A Day of Fury

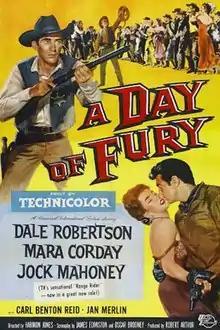

A Day of Fury is a 1956 American Western film directed by Harmon Jones and starring Dale Robertson, Mara Corday and Jock Mahoney. The working title of the film was "Jagade", the name of Robertson's character.